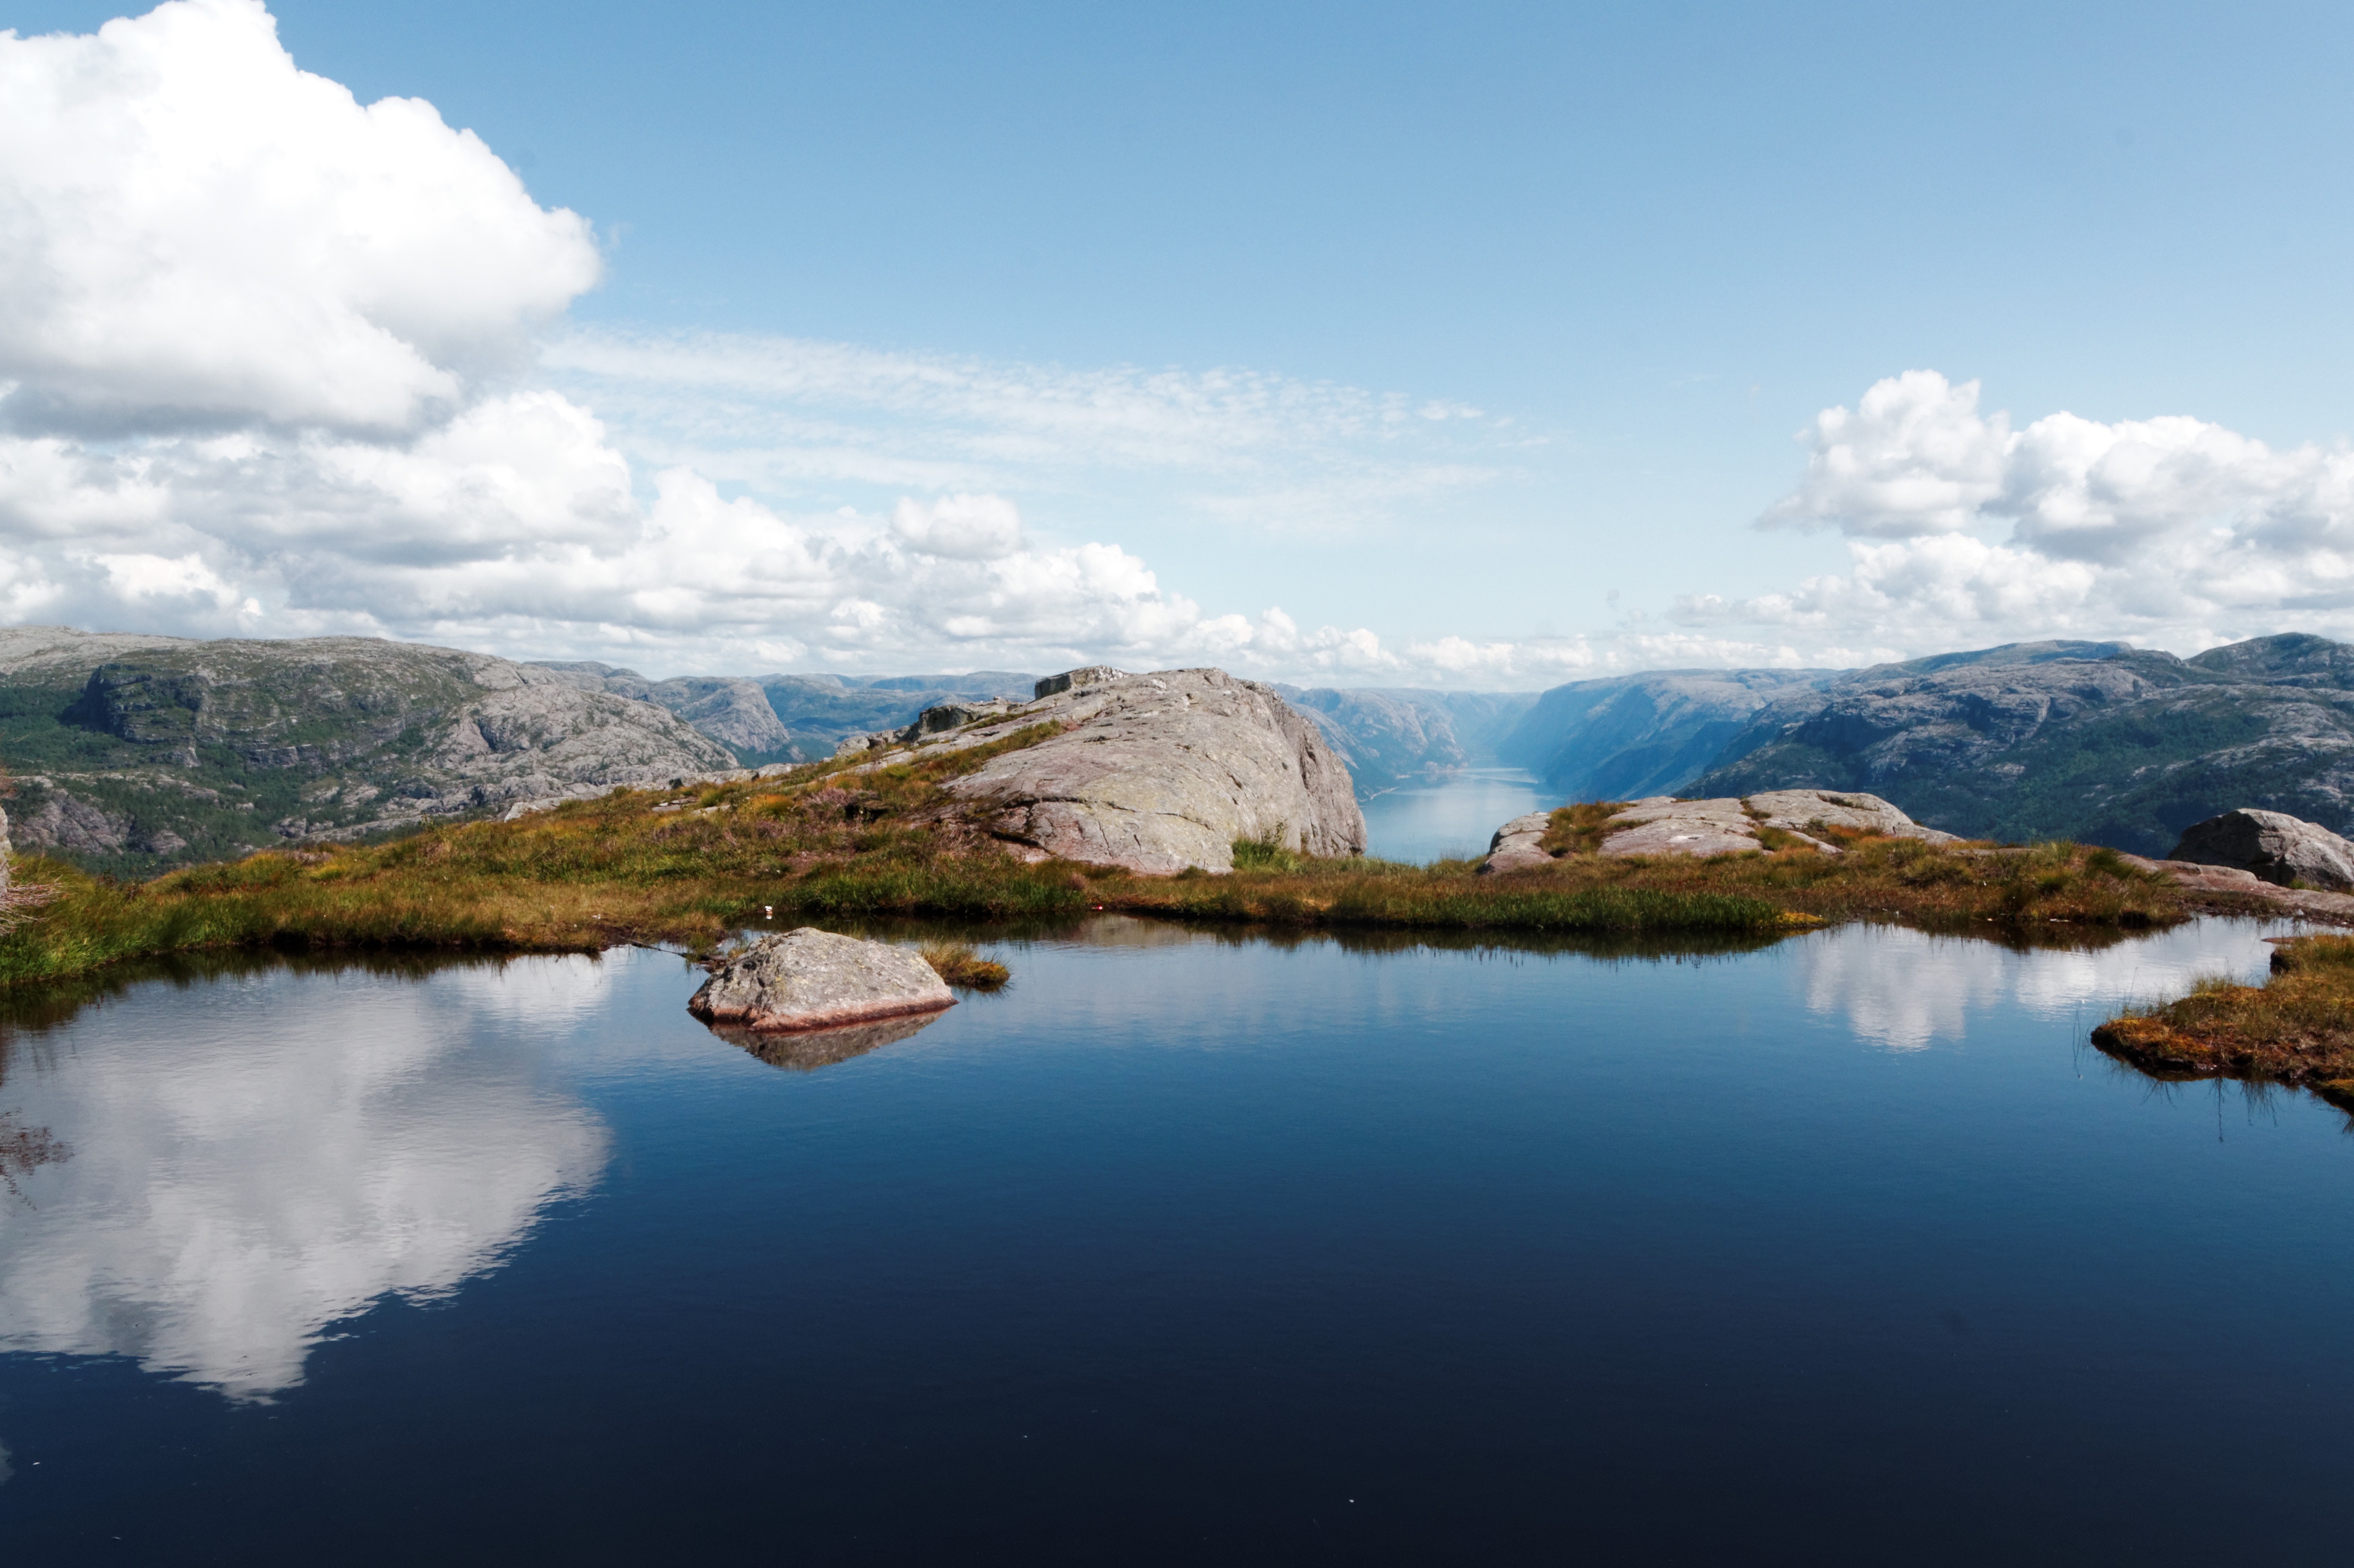
landscape, sea, nature, wilderness, mountain, cloud, sky, lake, mountain range, reflection, fjord, reservoir, body of water, plateau, fell, loch, crater lake, tarn, atmospheric phenomenon, mountainous landforms